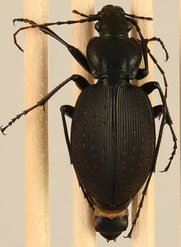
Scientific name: Carabus goryi
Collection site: Great Smoky Mountains National Park NEON (GRSM), plot GRSM_022